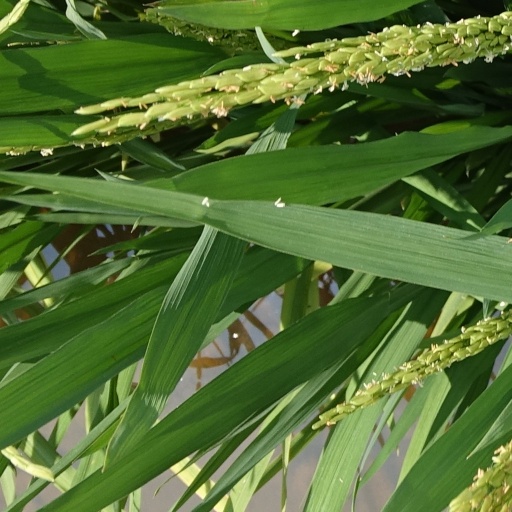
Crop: rice